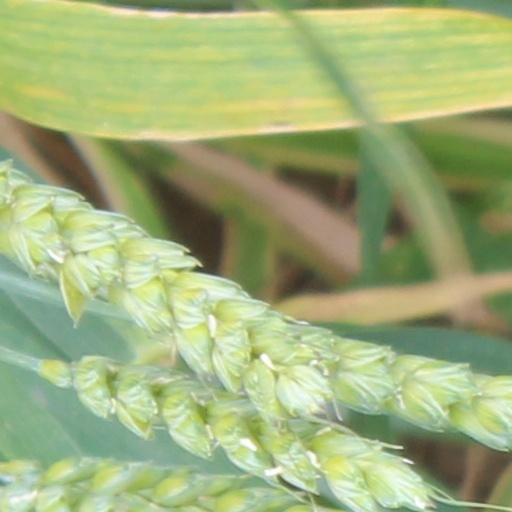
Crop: wheat